Iván Name

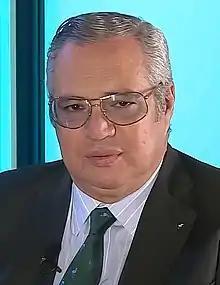
Iván Name Vásquez, Colombian politician.

Iván Leonidas Name Vásquez (born 18 June 1957) is a Senator of Colombia. A Green party politician he reached the Senate in 2010 after serving as Member of the Chamber of Representatives, Councillor for Bogotá, and Deputy to the Cundinamarca Departmental Assembly.